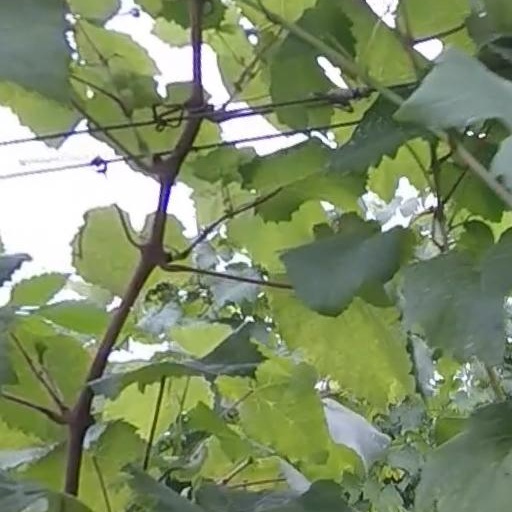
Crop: grape